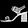
Label: Sandal